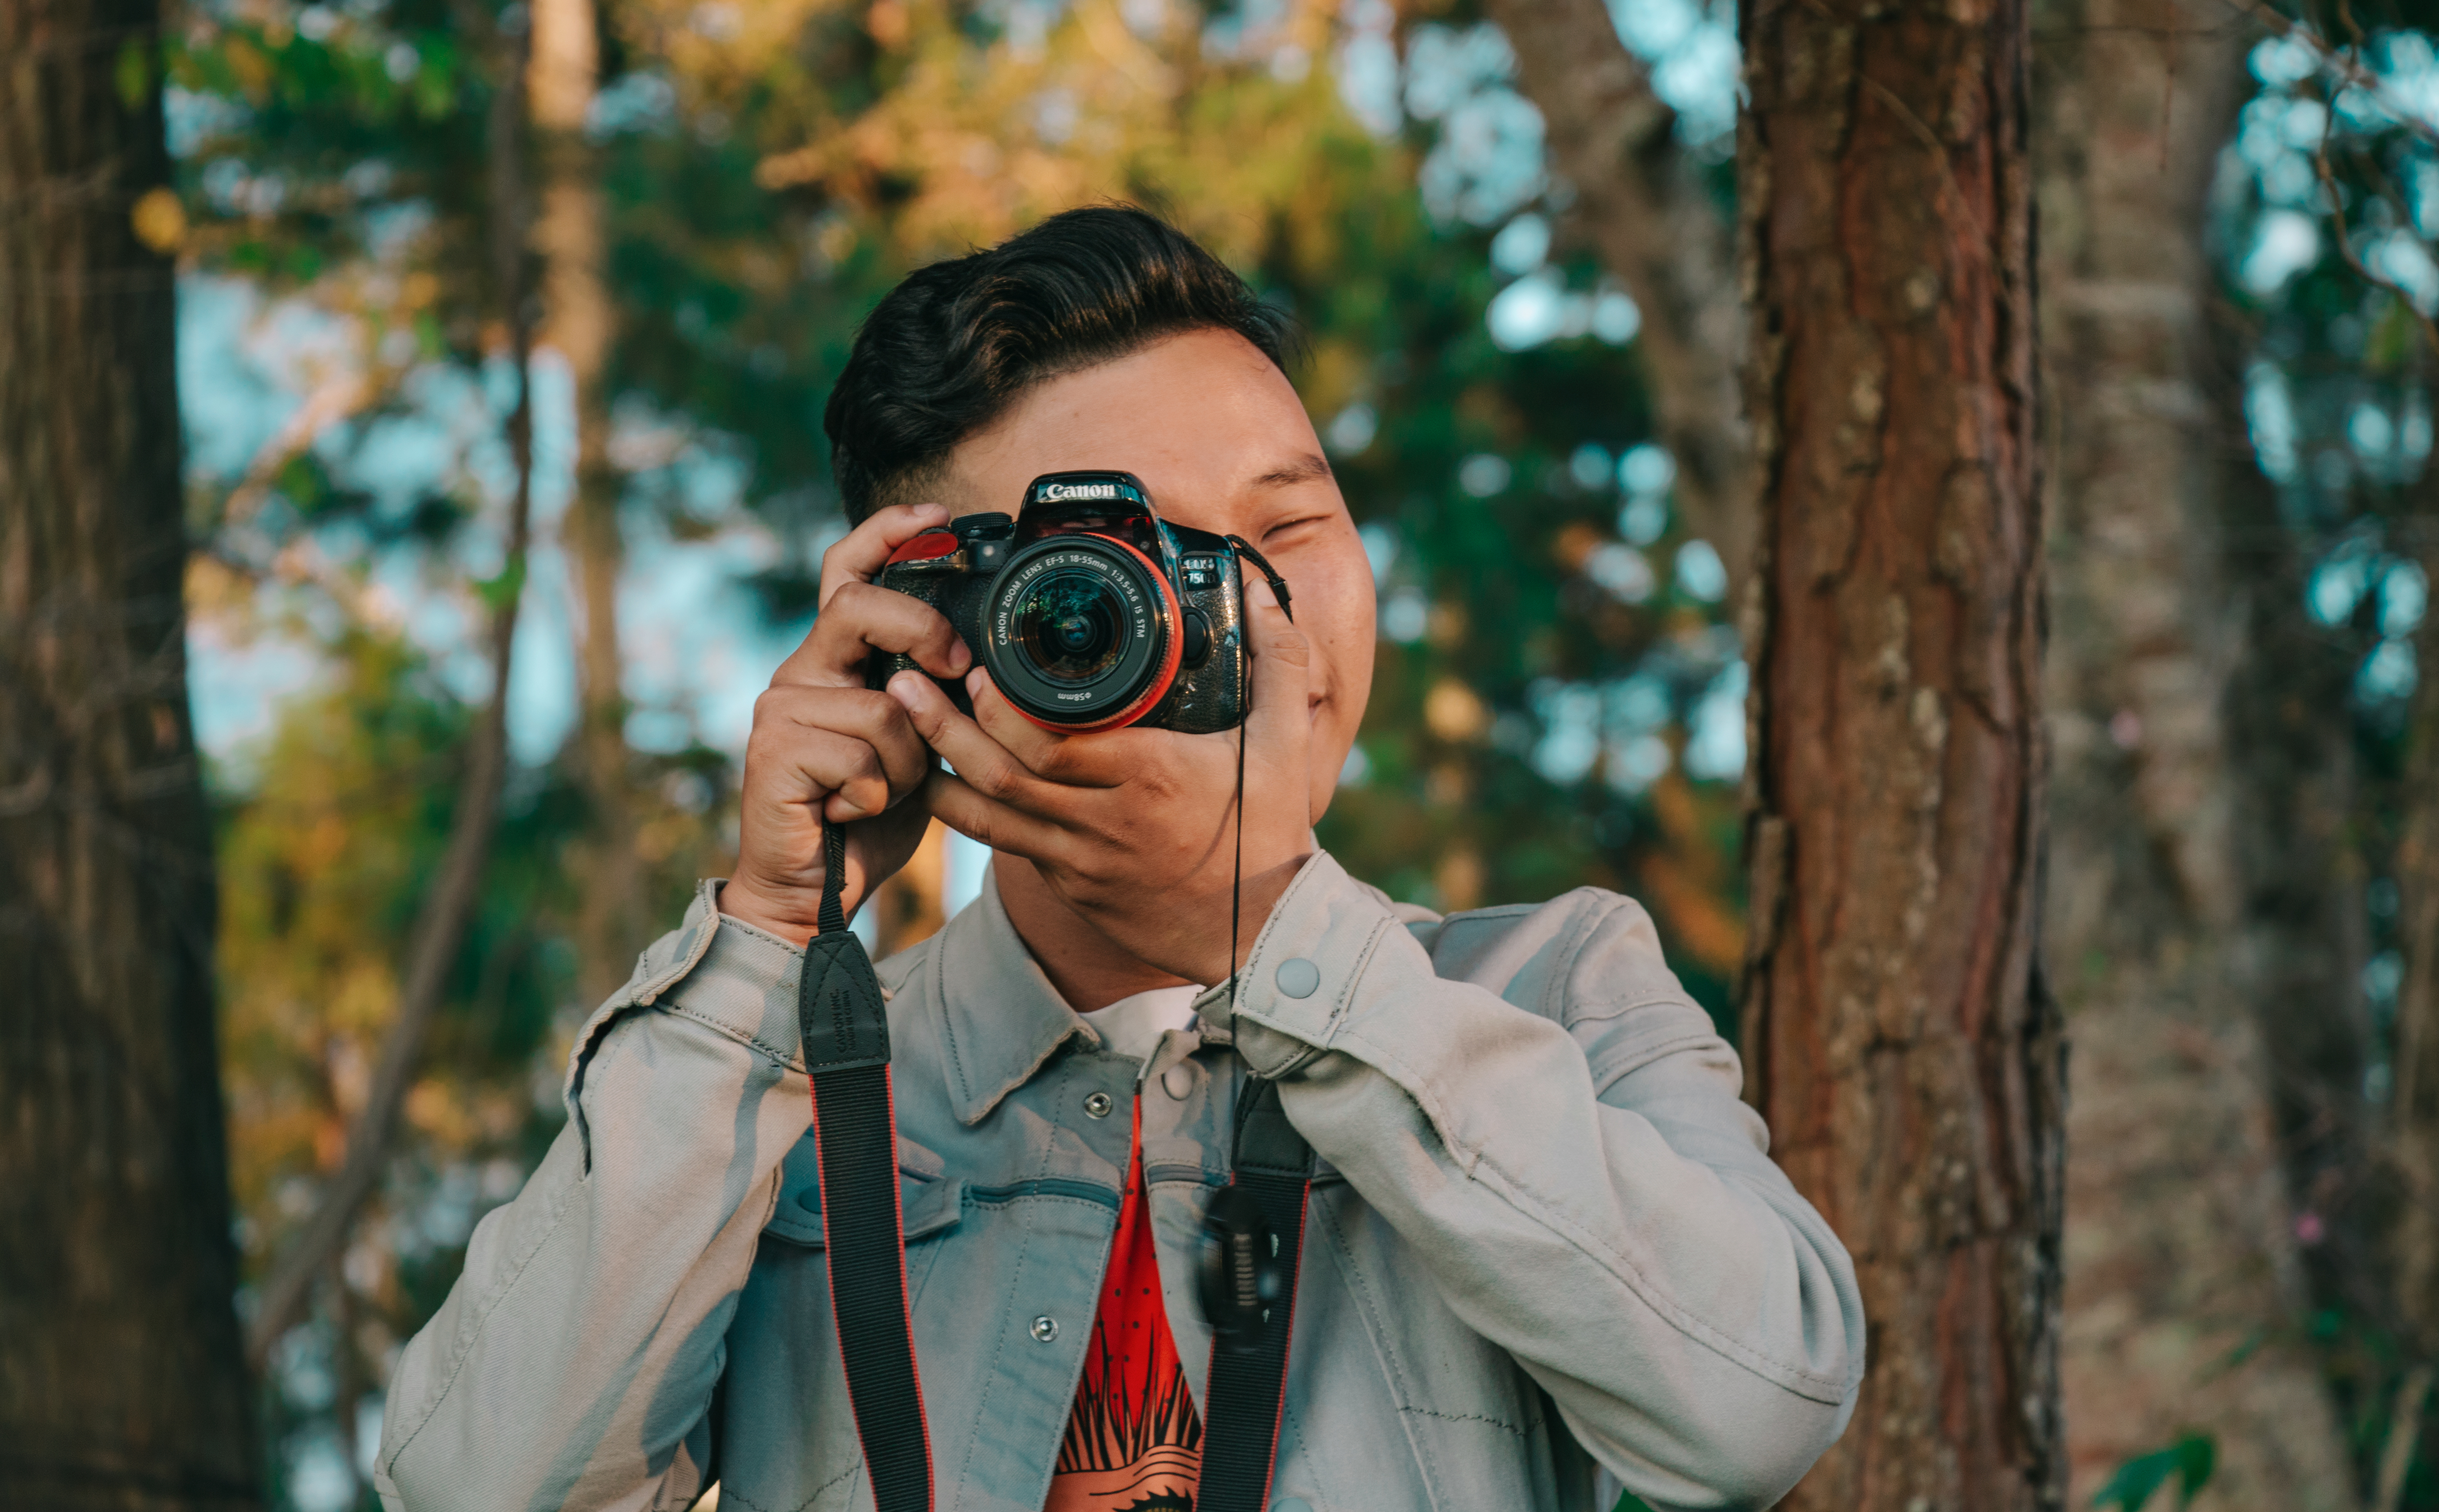
beautiful, portrait, photographer, boy, tree, glasses, photography, vision care, plant, sunglasses, human, grass, eyewear, girl, fun, human behavior, portrait photography